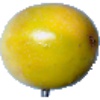
Label: Maracuja 1